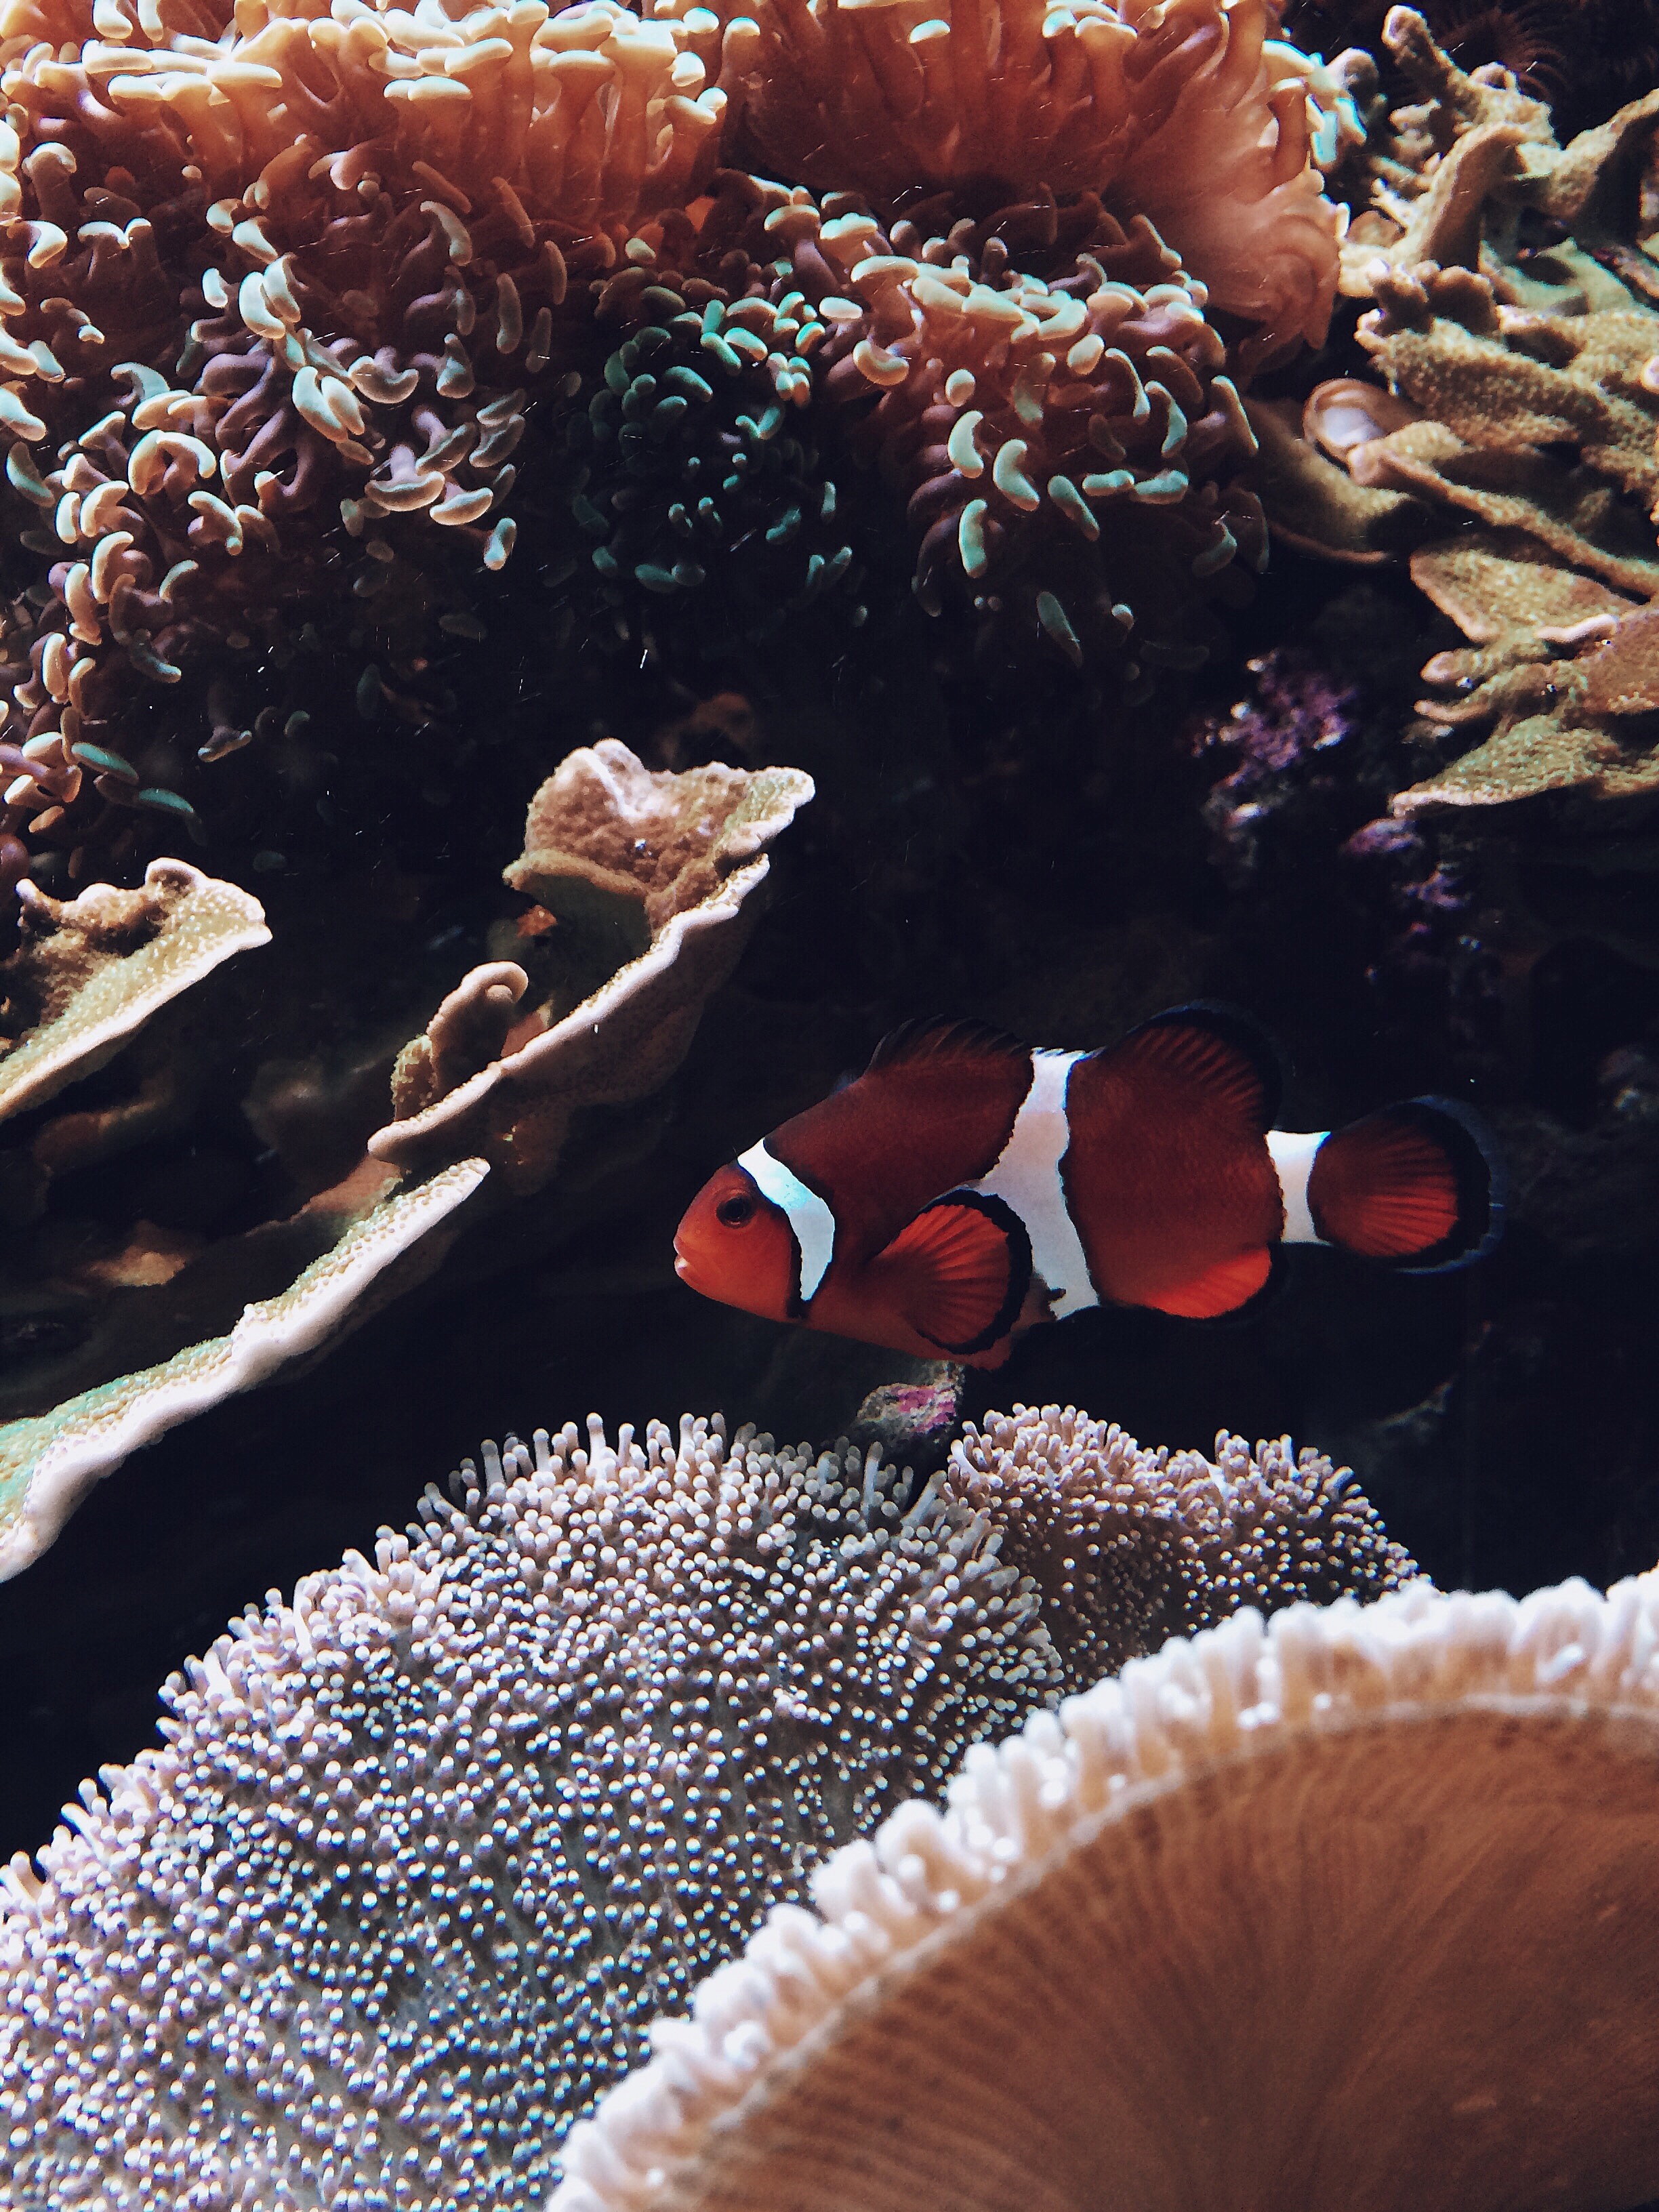
underwater, red, biology, fish, coral, coral reef, invertebrate, reef, marine biology, pomacentridae